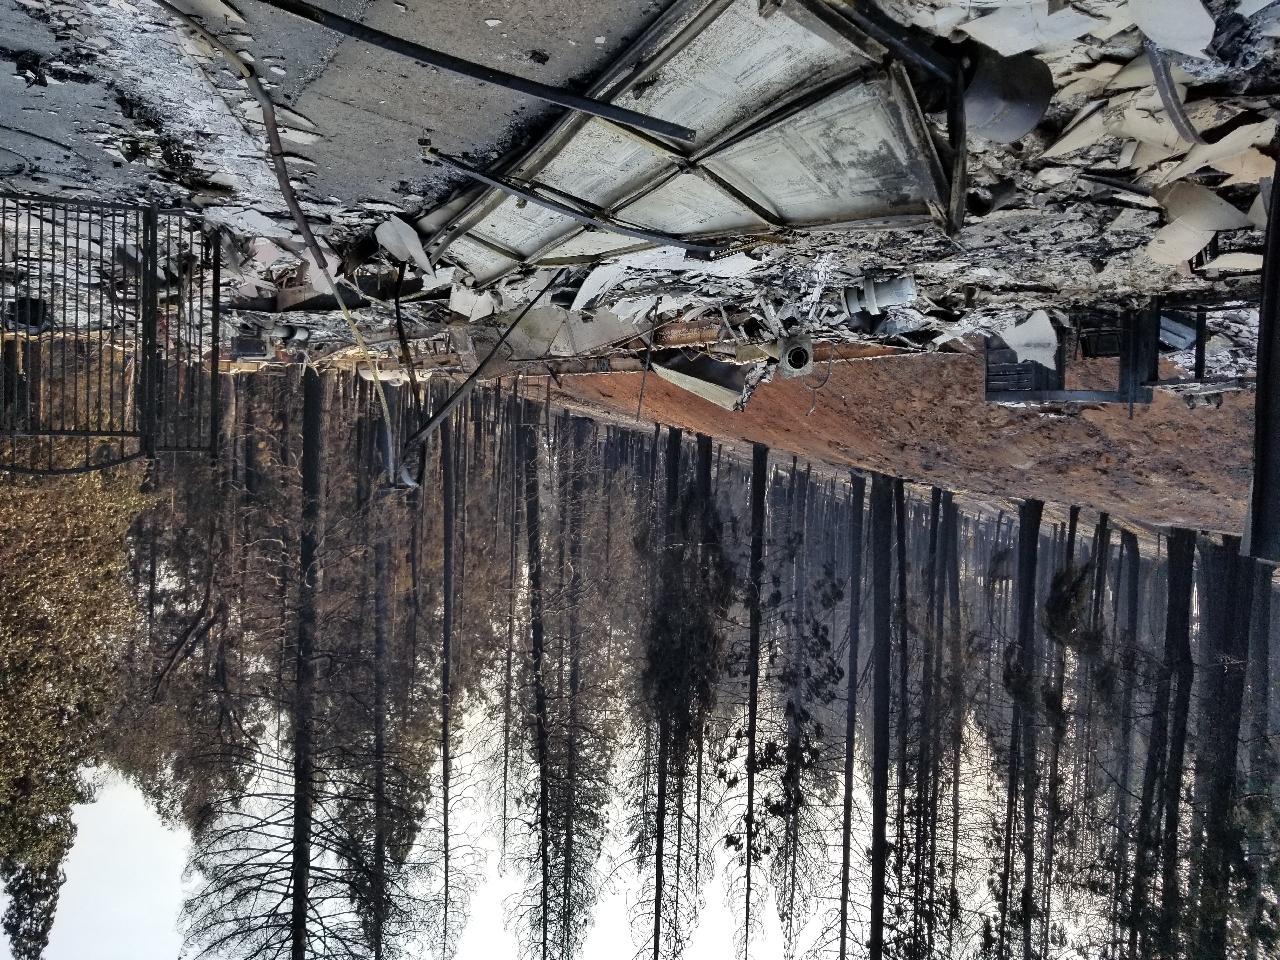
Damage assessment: destroyed